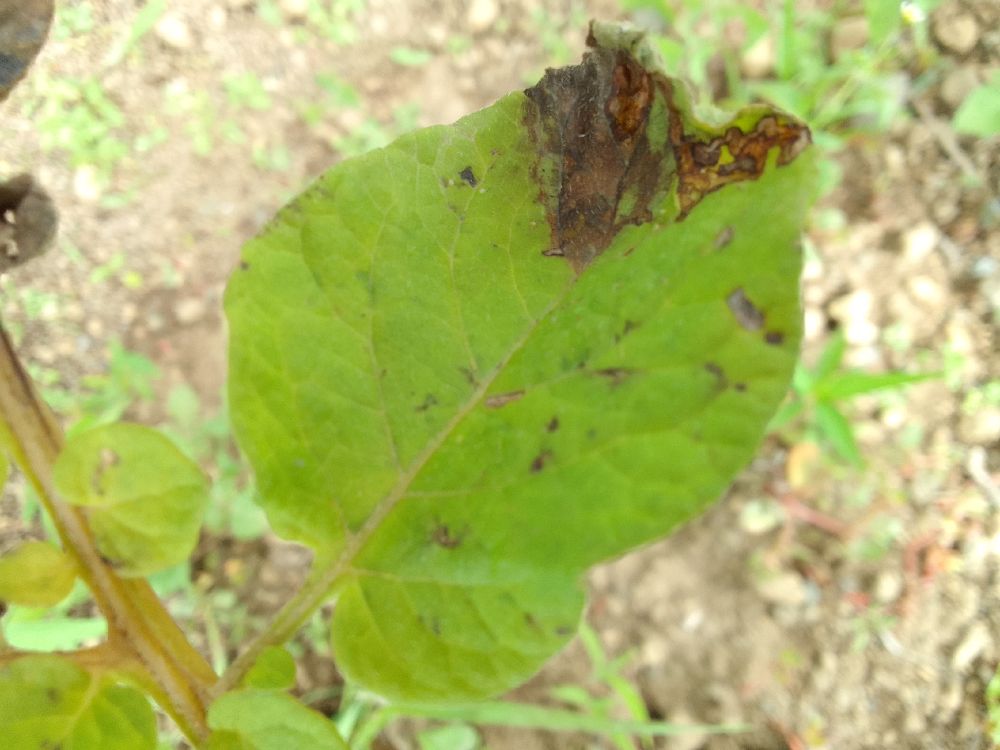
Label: Late blight